Swimming at the 2013 World Aquatics Championships – Men's 100 metre freestyle

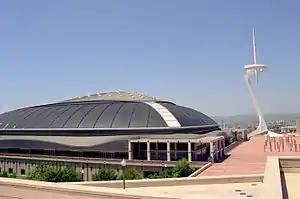
Barcelona Palau San Jordi

The men's 100 metre freestyle event in swimming at the 2013 World Aquatics Championships took place on 31 July and 1 August at the Palau Sant Jordi in Barcelona, Spain.